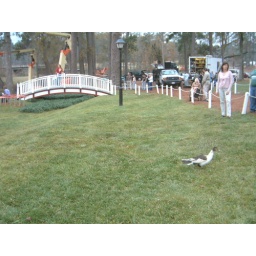
Hey!! This is the goofy duck that crash landed onto the shed roof beside the &amp;quot;Glassblowing&amp;quot; outbuilding!!!